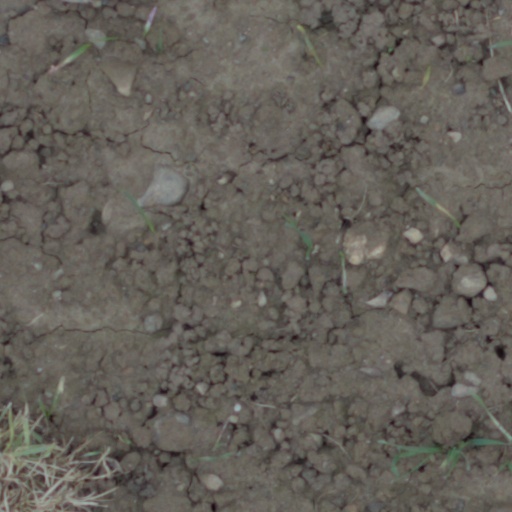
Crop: wheat